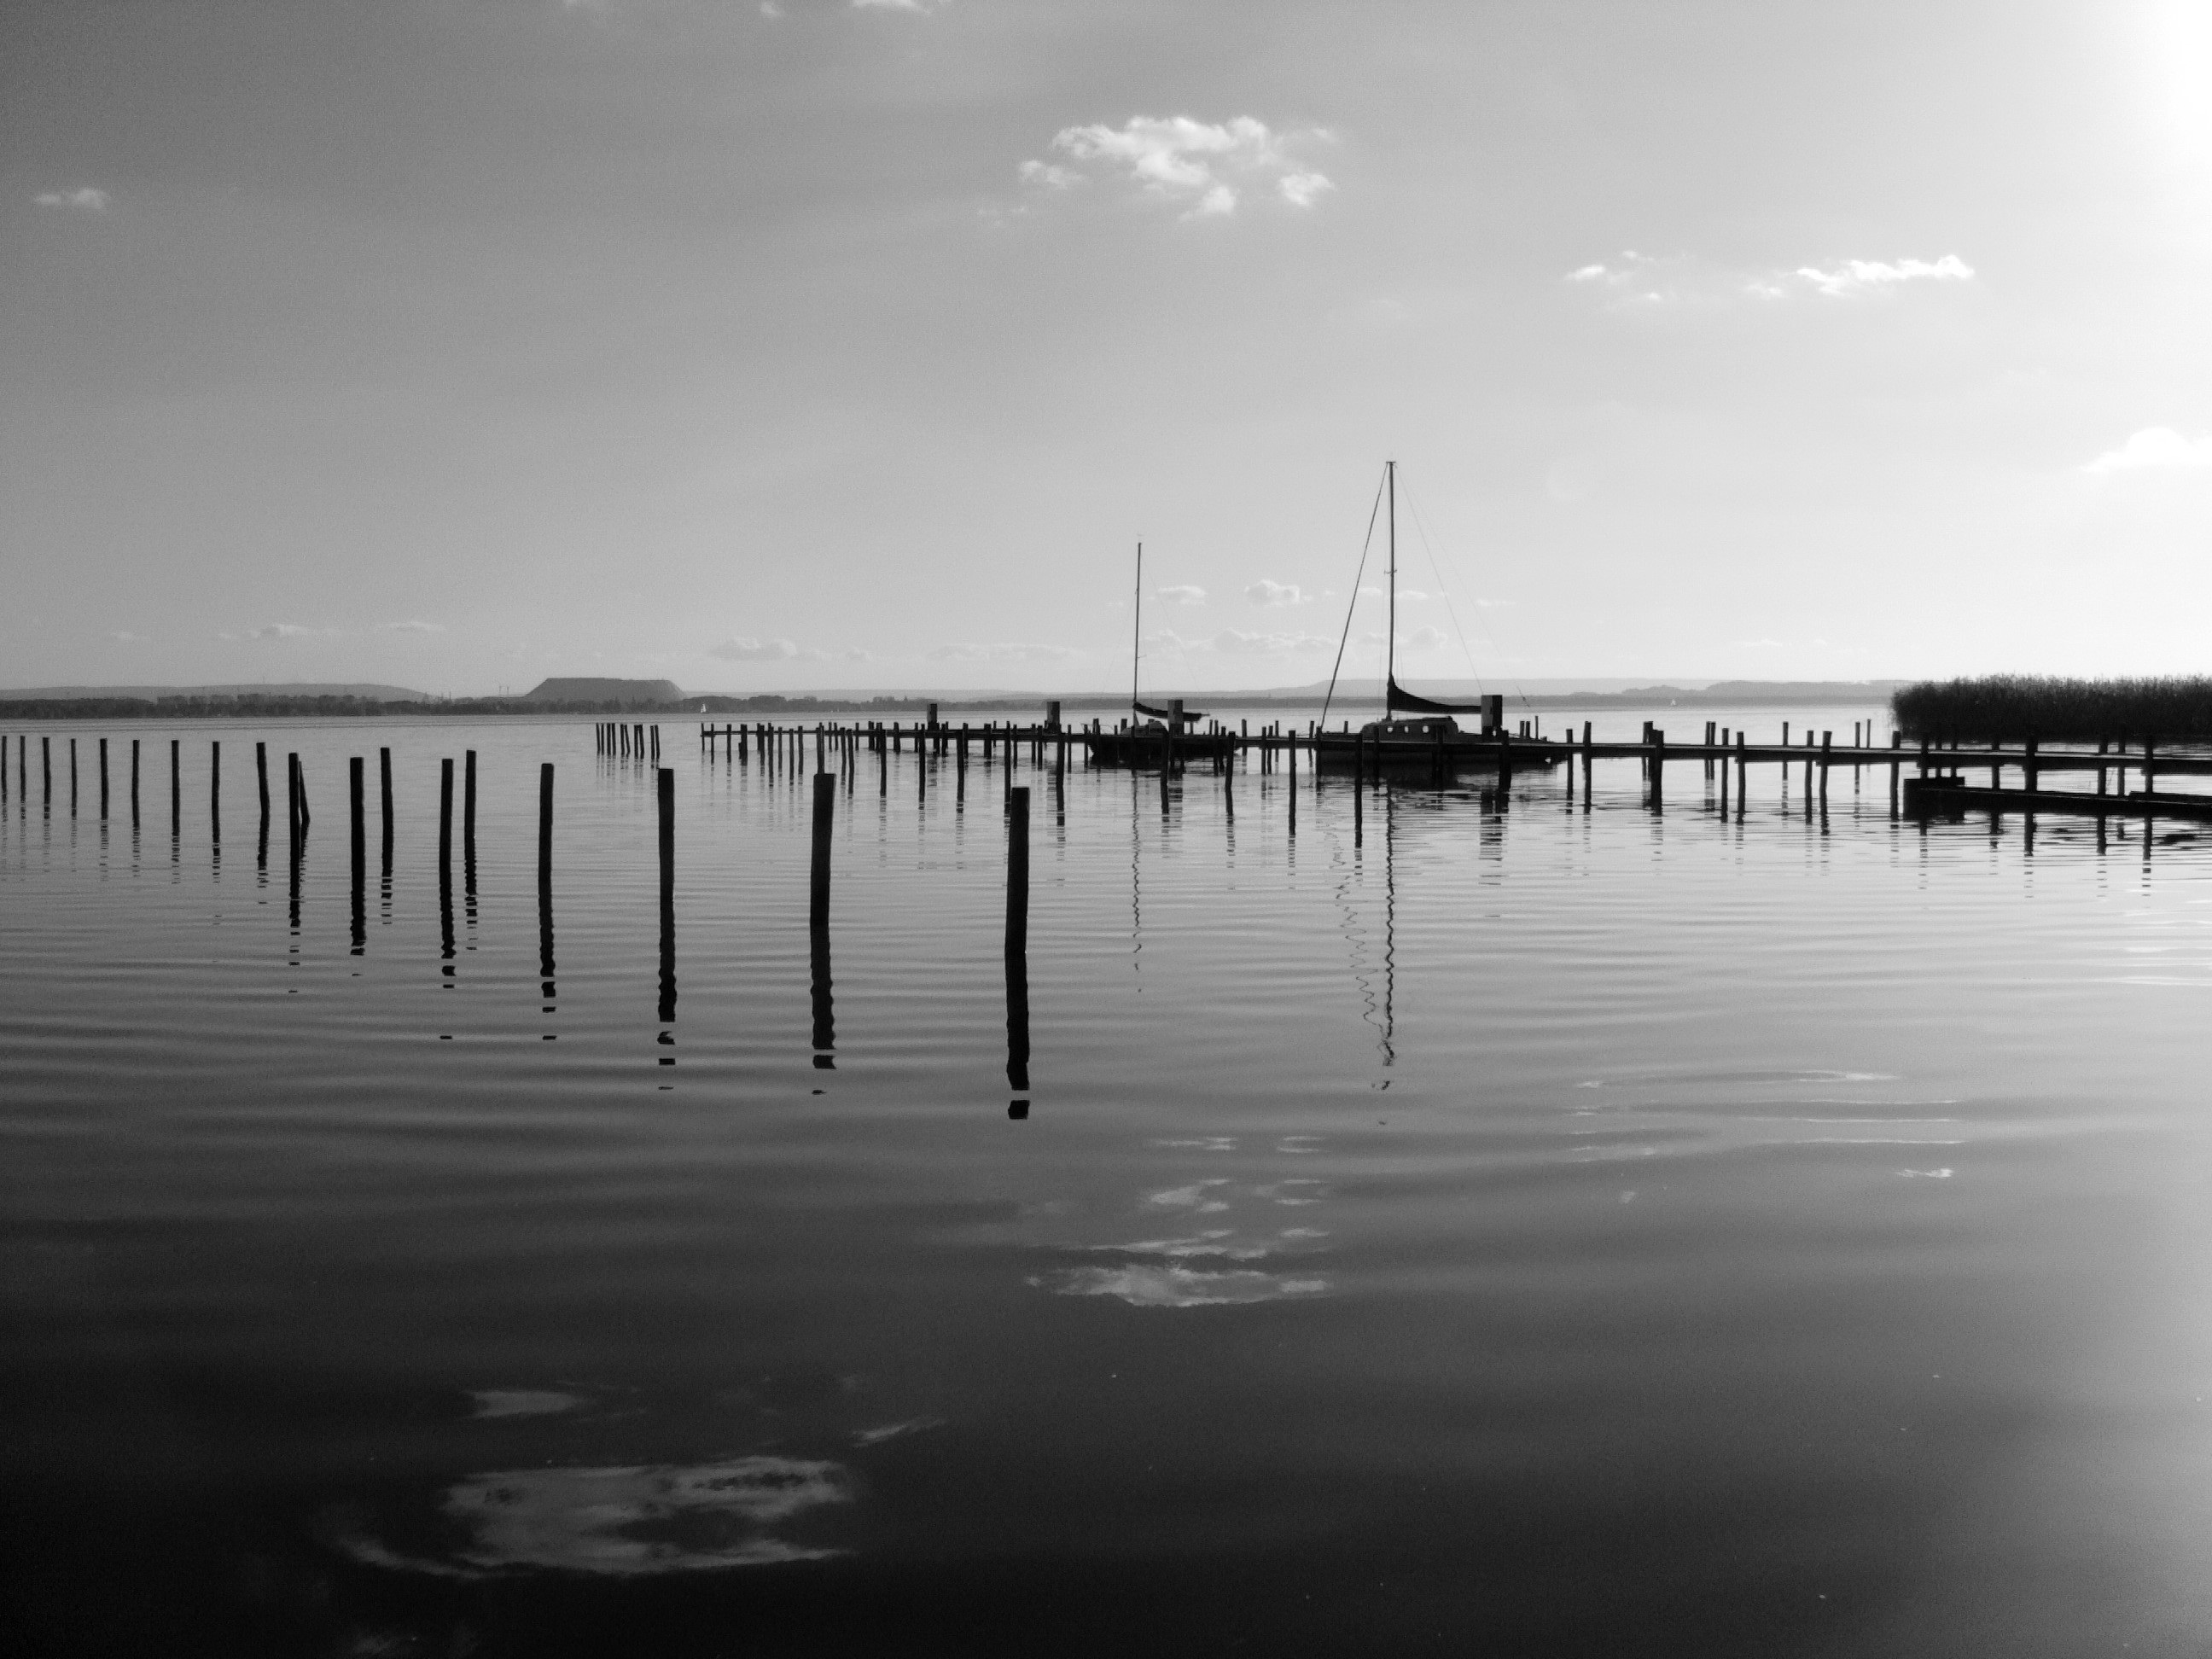
sea, coast, water, ocean, horizon, cloud, black and white, morning, shore, wave, dawn, pier, dusk, reflection, monochrome, boats, shape, monochrome photography, atmospheric phenomenon